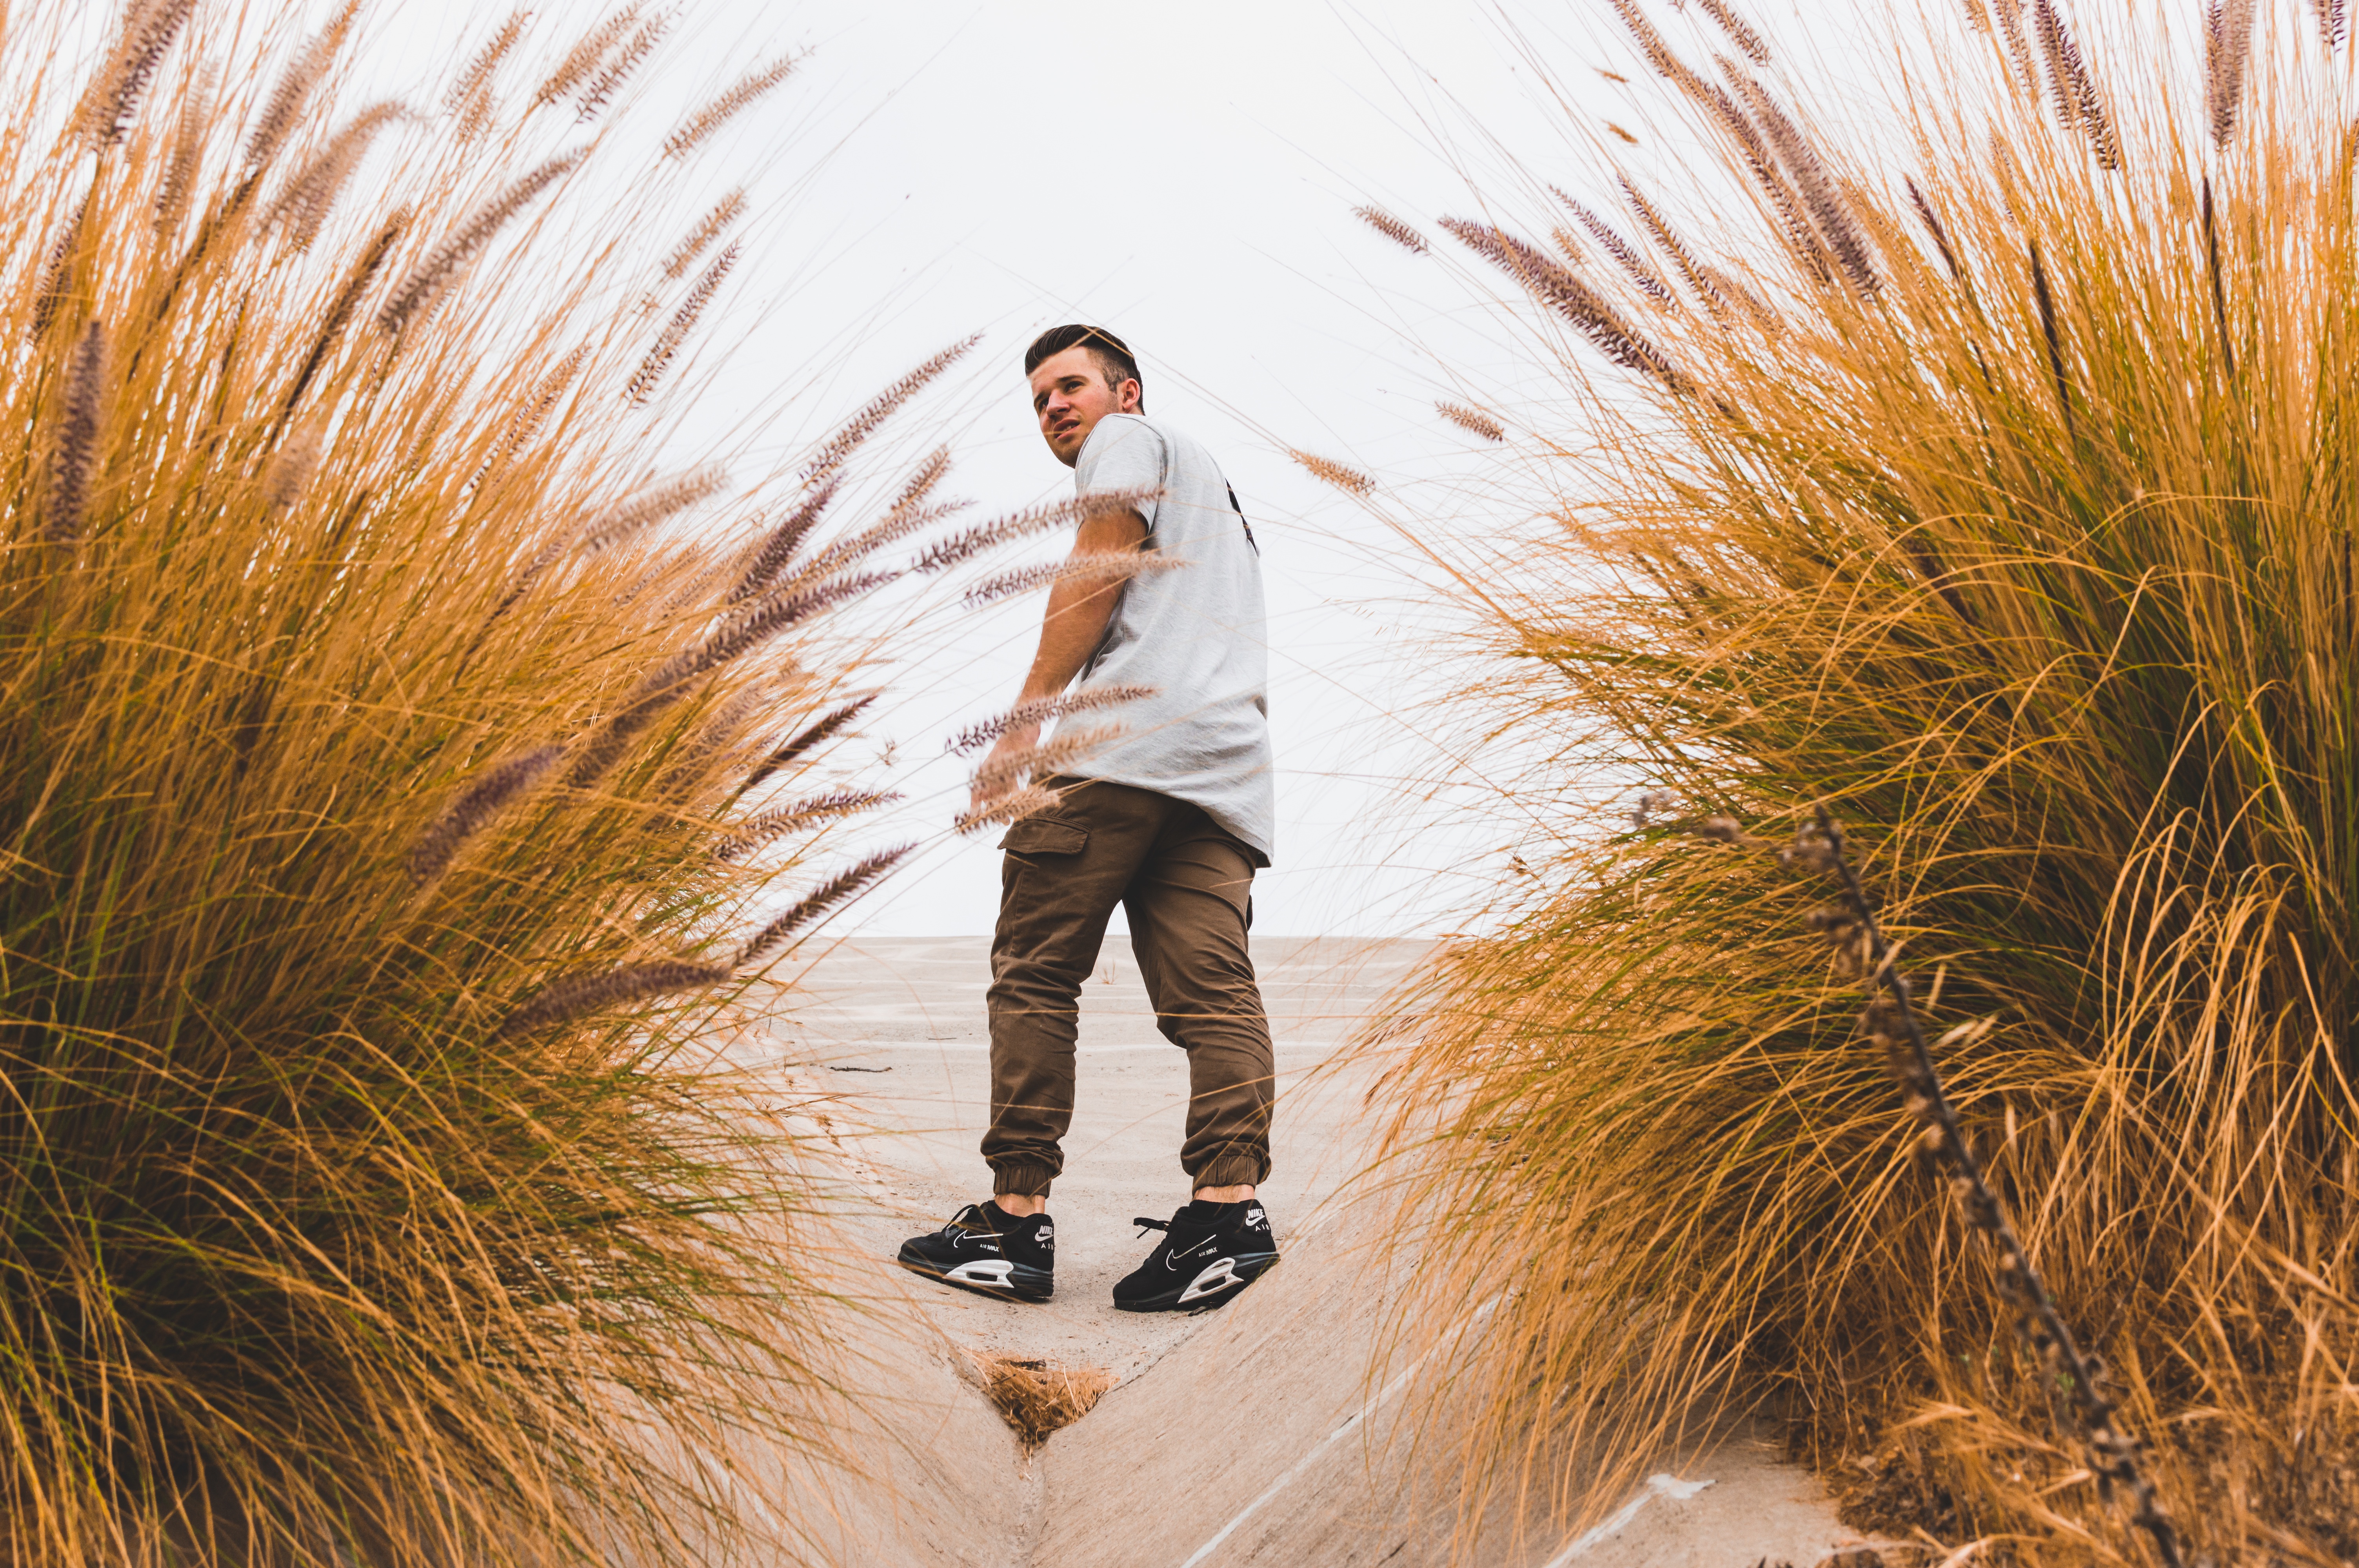
man, beach, grass, sand, photography, sunlight, dune, boy, spring, season, footwear, photograph, grass family